Ethane

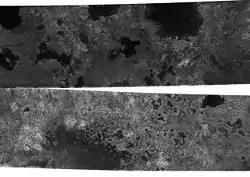
A photograph of Titan's northern latitudes. The dark features are hydrocarbon lakes containing ethane

Ethane occurs as a trace gas in the Earth's atmosphere, currently having a concentration at sea level of 0.5 ppb. Global ethane quantities have varied over time, likely due to flaring at natural gas fields. Global ethane emission rates declined from 1984 to 2010, though increased shale gas production at the Bakken Formation in the U.S. has arrested the decline by half.